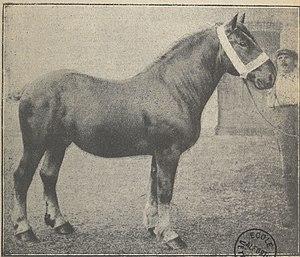
Amiral, poulain Auxois de 30 mois né en 1920, 2nd au concours de poulains de 30 mois de Pouilly-en-Auxois
L'Auxois est une race de chevaux de trait français à la robe généralement baie ou rouanne, parfois considérée comme une variété de l'Ardennais et du Trait du Nord. Il est créé pour les travaux agricoles, par croisement entre la jumenterie locale de l'Yonne, de la Saône-et-Loire et du Nord de la Nièvre, avec des étalons de ces deux races.